History of Japan

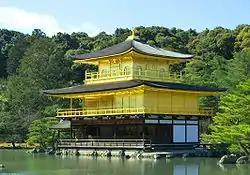
Kinkaku-ji was built in 1397 by Ashikaga Yoshimitsu

Takauji and many other samurai soon became dissatisfied with Emperor Go-Daigo's Kenmu Restoration, an ambitious attempt to monopolize power in the imperial court. Takauji rebelled after Go-Daigo refused to appoint him shōgun. In 1338, Takauji captured Kyoto and installed a rival member of the imperial family to the throne, Emperor Kōmyō, who did appoint him shogun. Go-Daigo responded by fleeing to the southern city of Yoshino, where he set up a rival government. This ushered in a prolonged period of conflict between the Northern Court and the Southern Court.